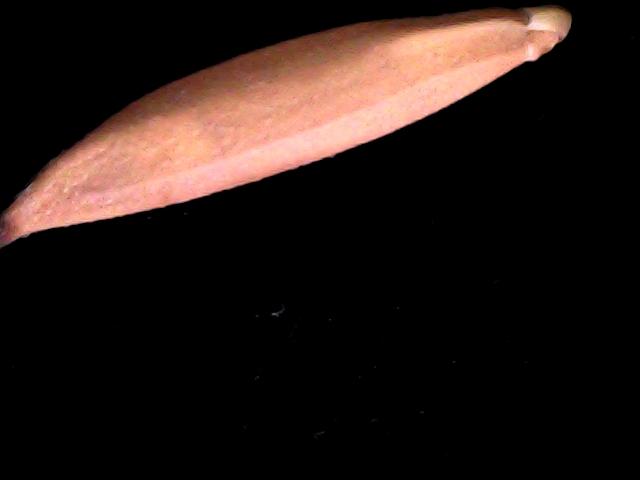
Rice variety: BD70